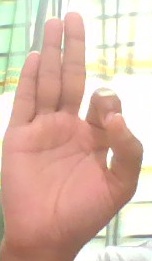
ASL sign: F